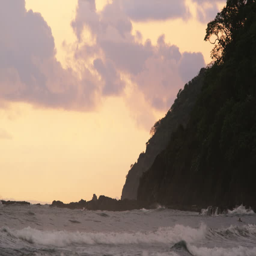
waves crashing on a secluded beach